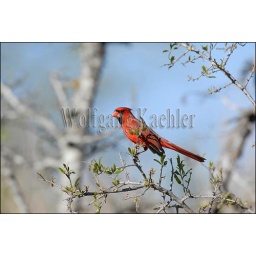
Usa, texas, hill country near hunt, northern cardinal, male in tree